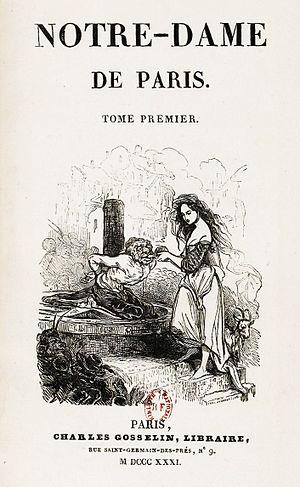
Charles Gosselin, né le 26 avril 1795 à Paris et mort le 31 juillet 1859 à Bagnoles-de-l'Orne, est un éditeur français, notamment de Victor Hugo et d'Honoré de Balzac.